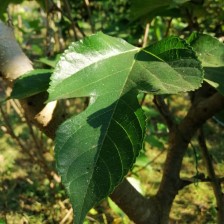
Variety: RedKing